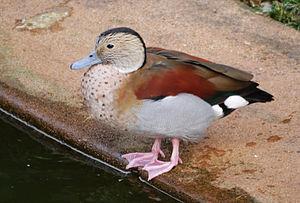
Canard à collier noir (Callonetta leucophrys). Kowloon Park. Hong Kong.